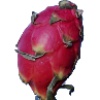
Label: red_pitahaya